Stangeland stone

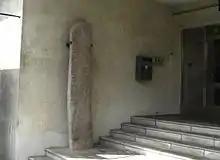
N 239

The Stangeland stone or N 239 is a Viking Age runestone engraved in Old Norse with the Younger Futhark runic alphabet in Stangeland, Norway, and the style of the runestone is the runestone style RAK. It was found on Stangeland Farm, where it has been moved several times and for many years was used as a bridge over a river.